Roman Catholic Archdiocese of Pelotas

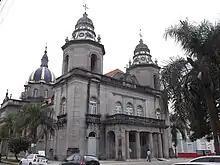
Cathedral of St. Francis of Paola

The Archdiocese of Pelotas is a Roman Catholic archdiocese located in the city of Pelotas, Rio Grande do Sul. Before being elevated to an archdiocese in its own right on April 13, 2011, it was part of the ecclesiastical province of Porto Alegre in Brazil.